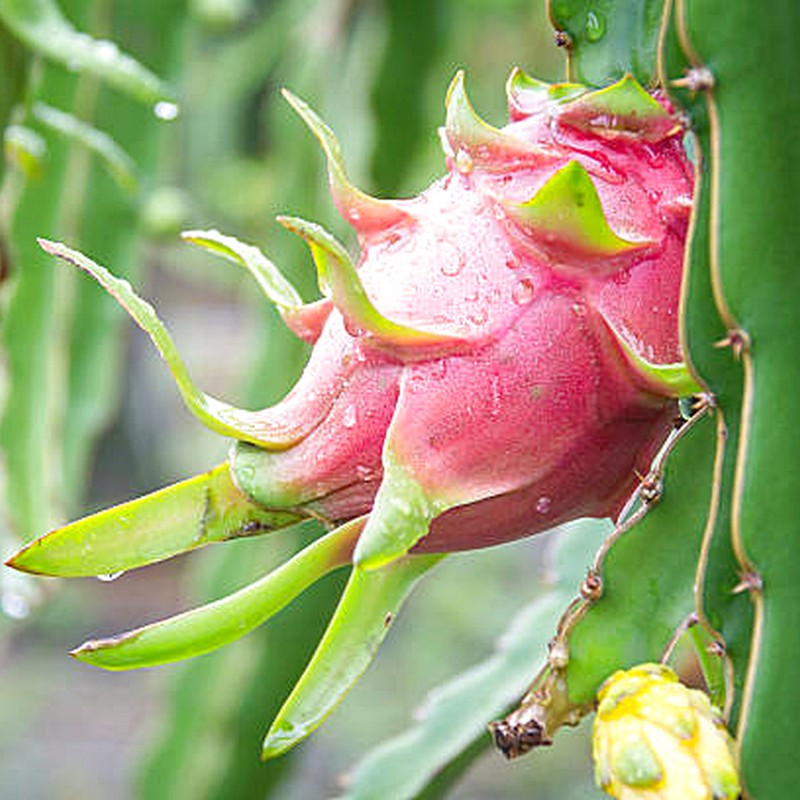
Label: Mature Dragon Fruit